Sascha Hildmann

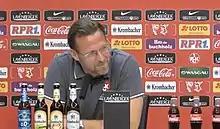
Hildmann during his presentation at 1. FC Kaiserslautern in 2018

Sascha Hildmann (born 7 April 1972) is a German football manager, who last managed Preußen Münster.